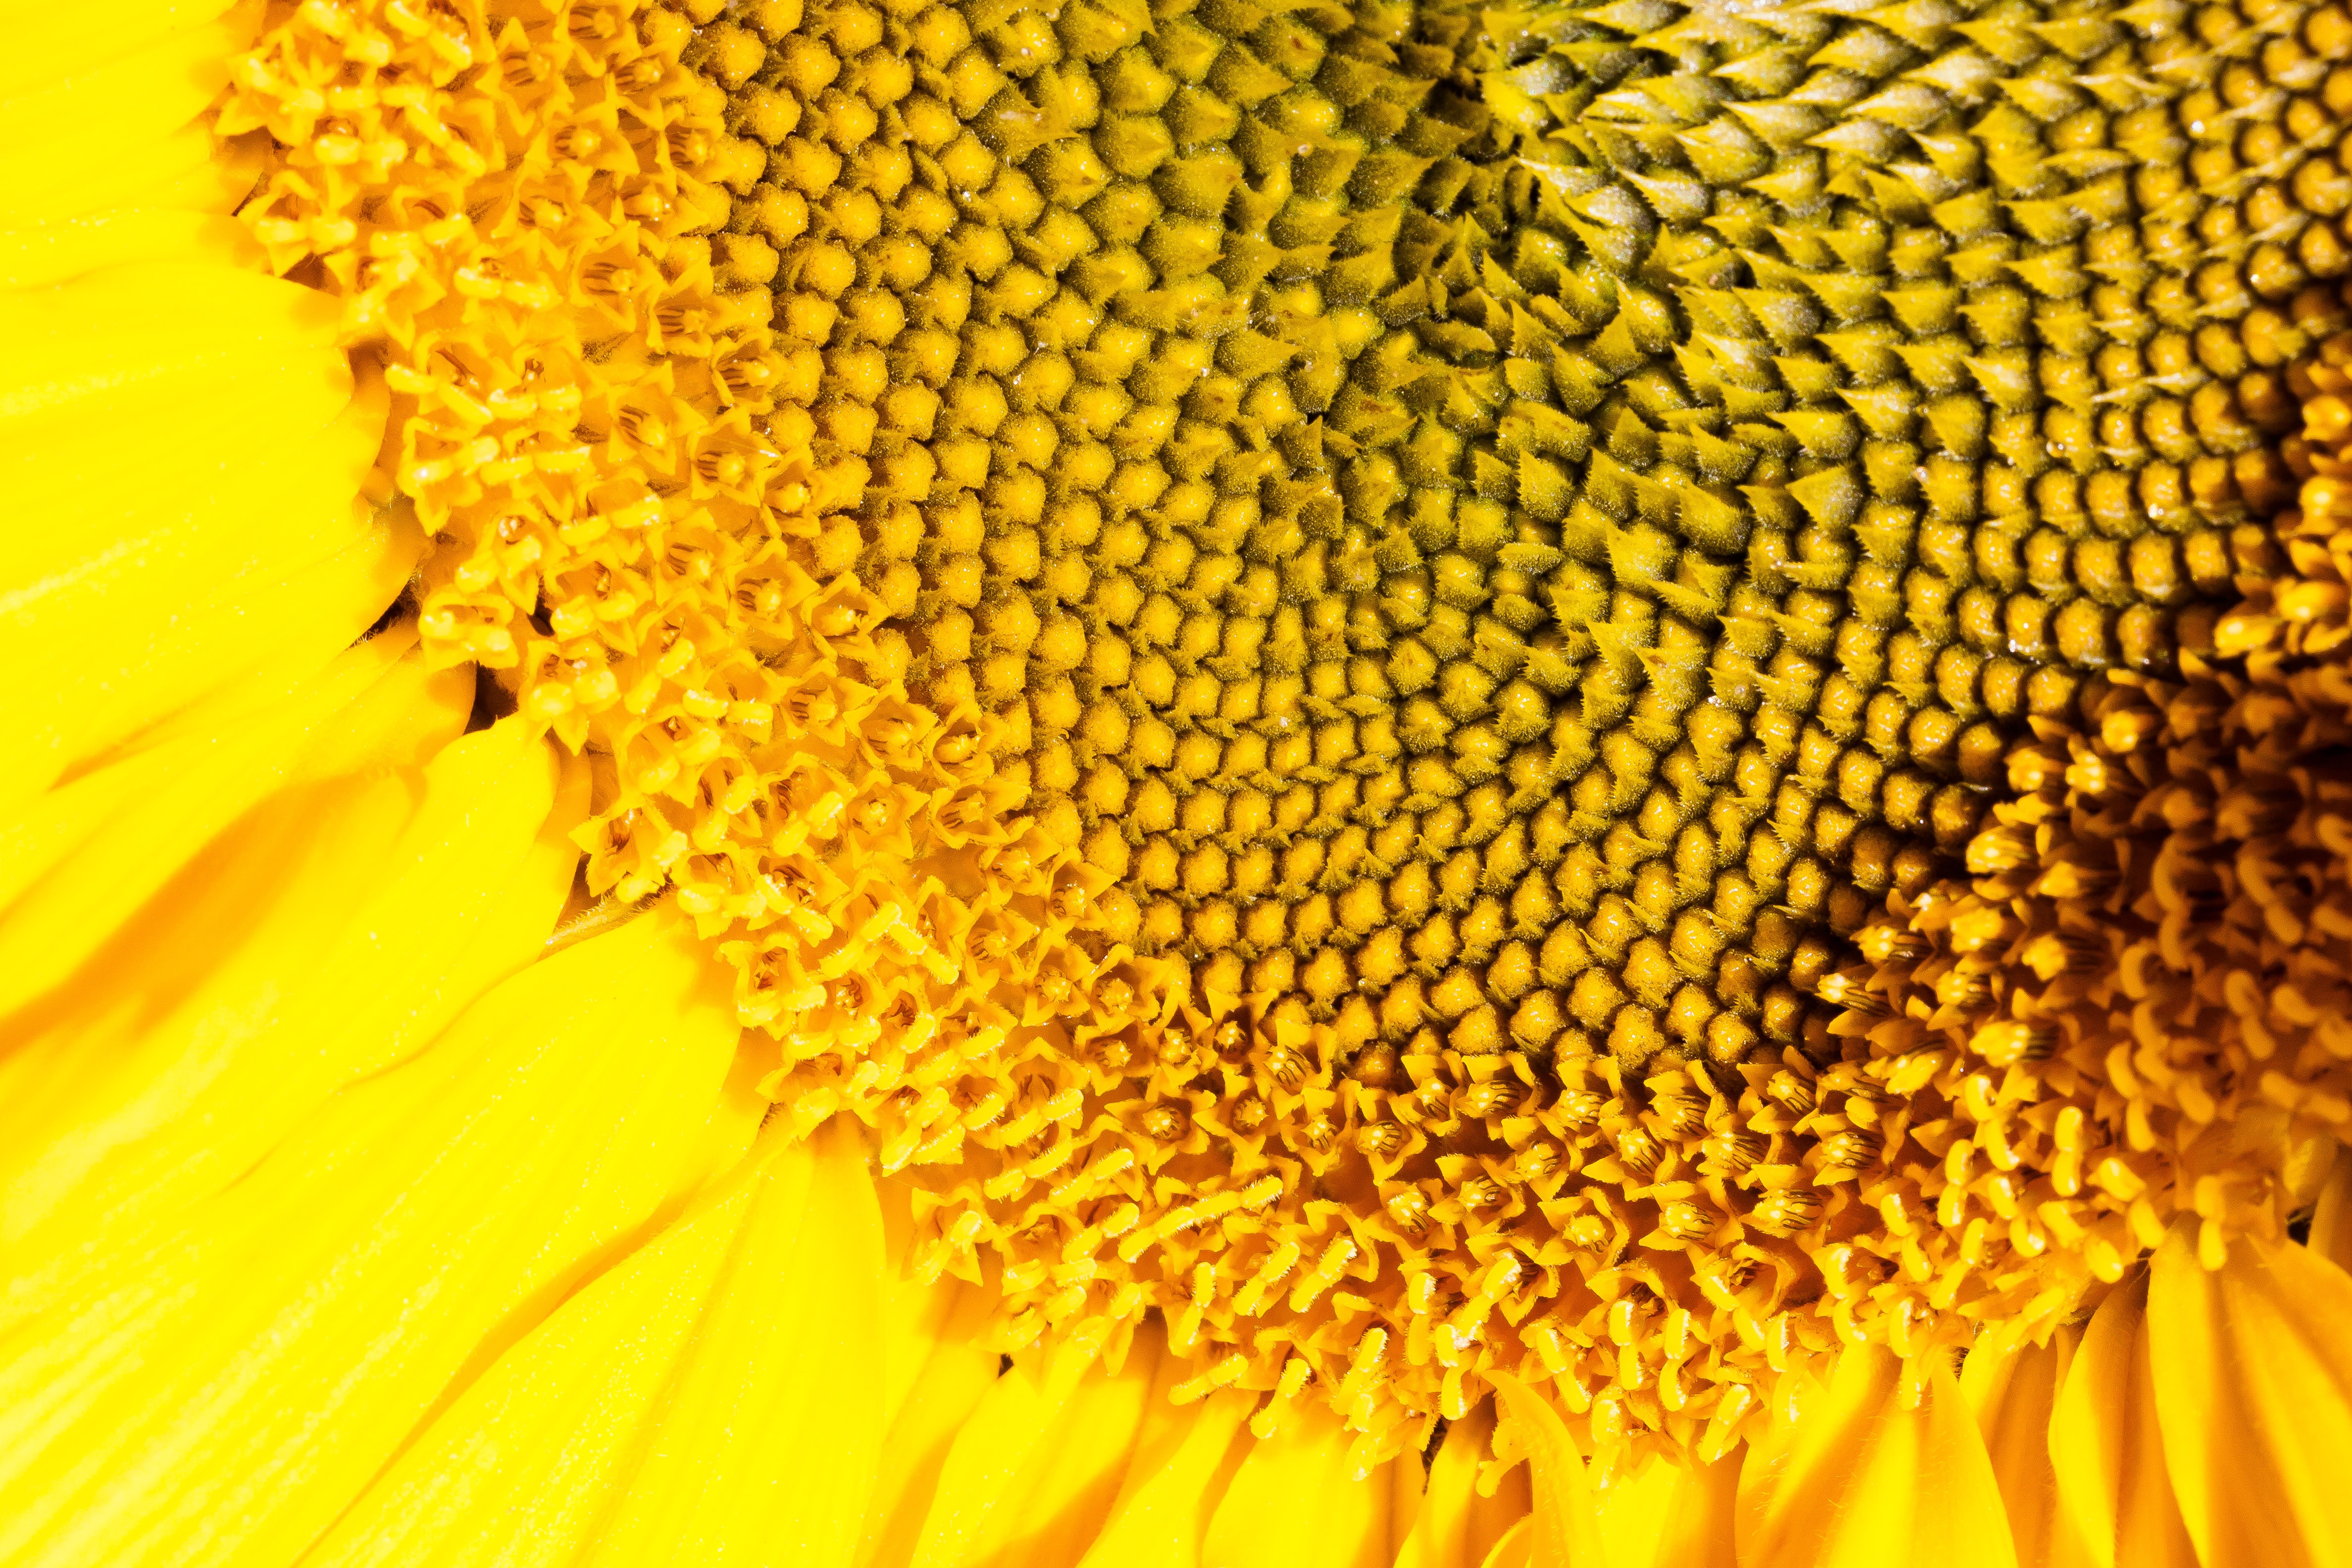
nature, blossom, plant, field, flower, petal, bloom, pollen, produce, macro, colorful, yellow, close, sunflower, close up, sunny, bright, sun flower, beautiful, vegetarian food, macro photography, inflorescence, flowering plant, daisy family, helianthus annuus, asterales, sunflower seed, plant stem, land plant